Mgła

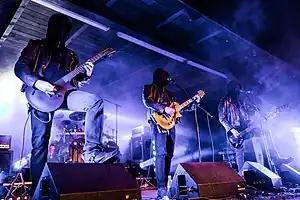
Mgła performing in 2019

Mgła is a Polish black metal band from Kraków, formed in 2000. The duo consists of vocalist, guitarist and bassist M. (Mikołaj Żentara) and drummer Darkside (Maciej Kowalski).